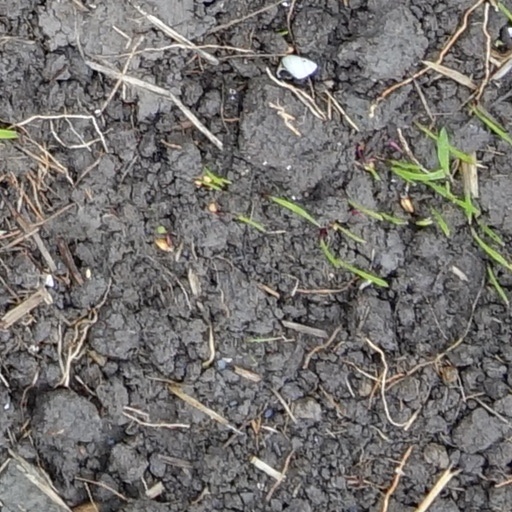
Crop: wheat